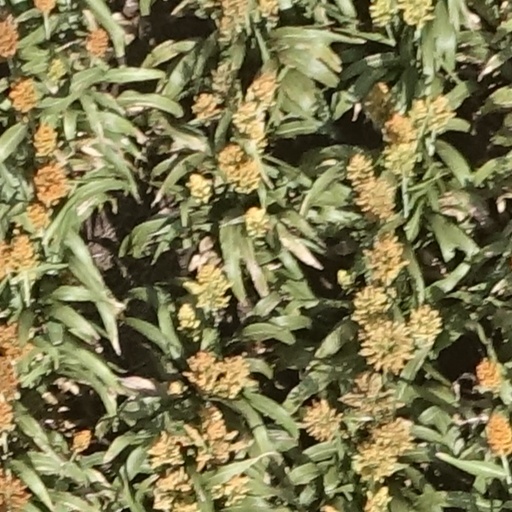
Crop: sorghum